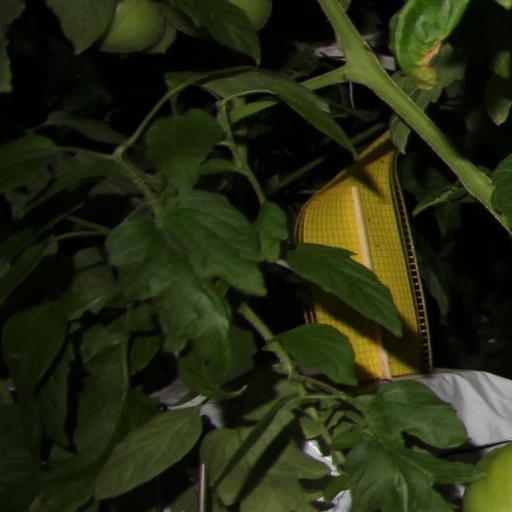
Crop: tomato